Sawtooth Wilderness

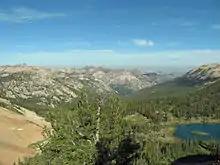
South Fork of the Payette River Valley and Rendezvous Lake

The Sawtooth Wilderness is managed by Sawtooth National Recreation Area, which is a division of Sawtooth National Forest. However, the wilderness encompasses land that was originally part of three National Forests: in Boise National Forest, in Challis National Forest, and in Sawtooth National Forest.